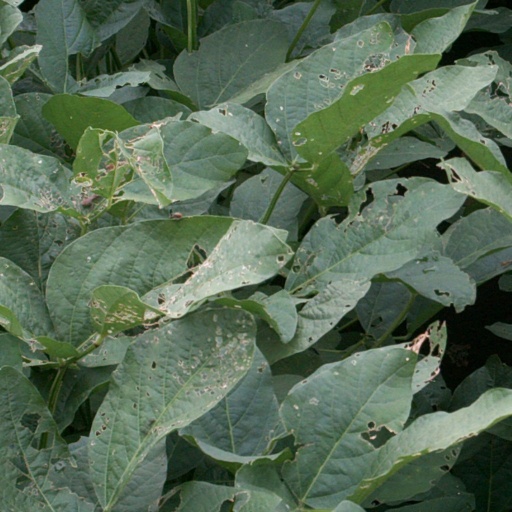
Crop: soybean